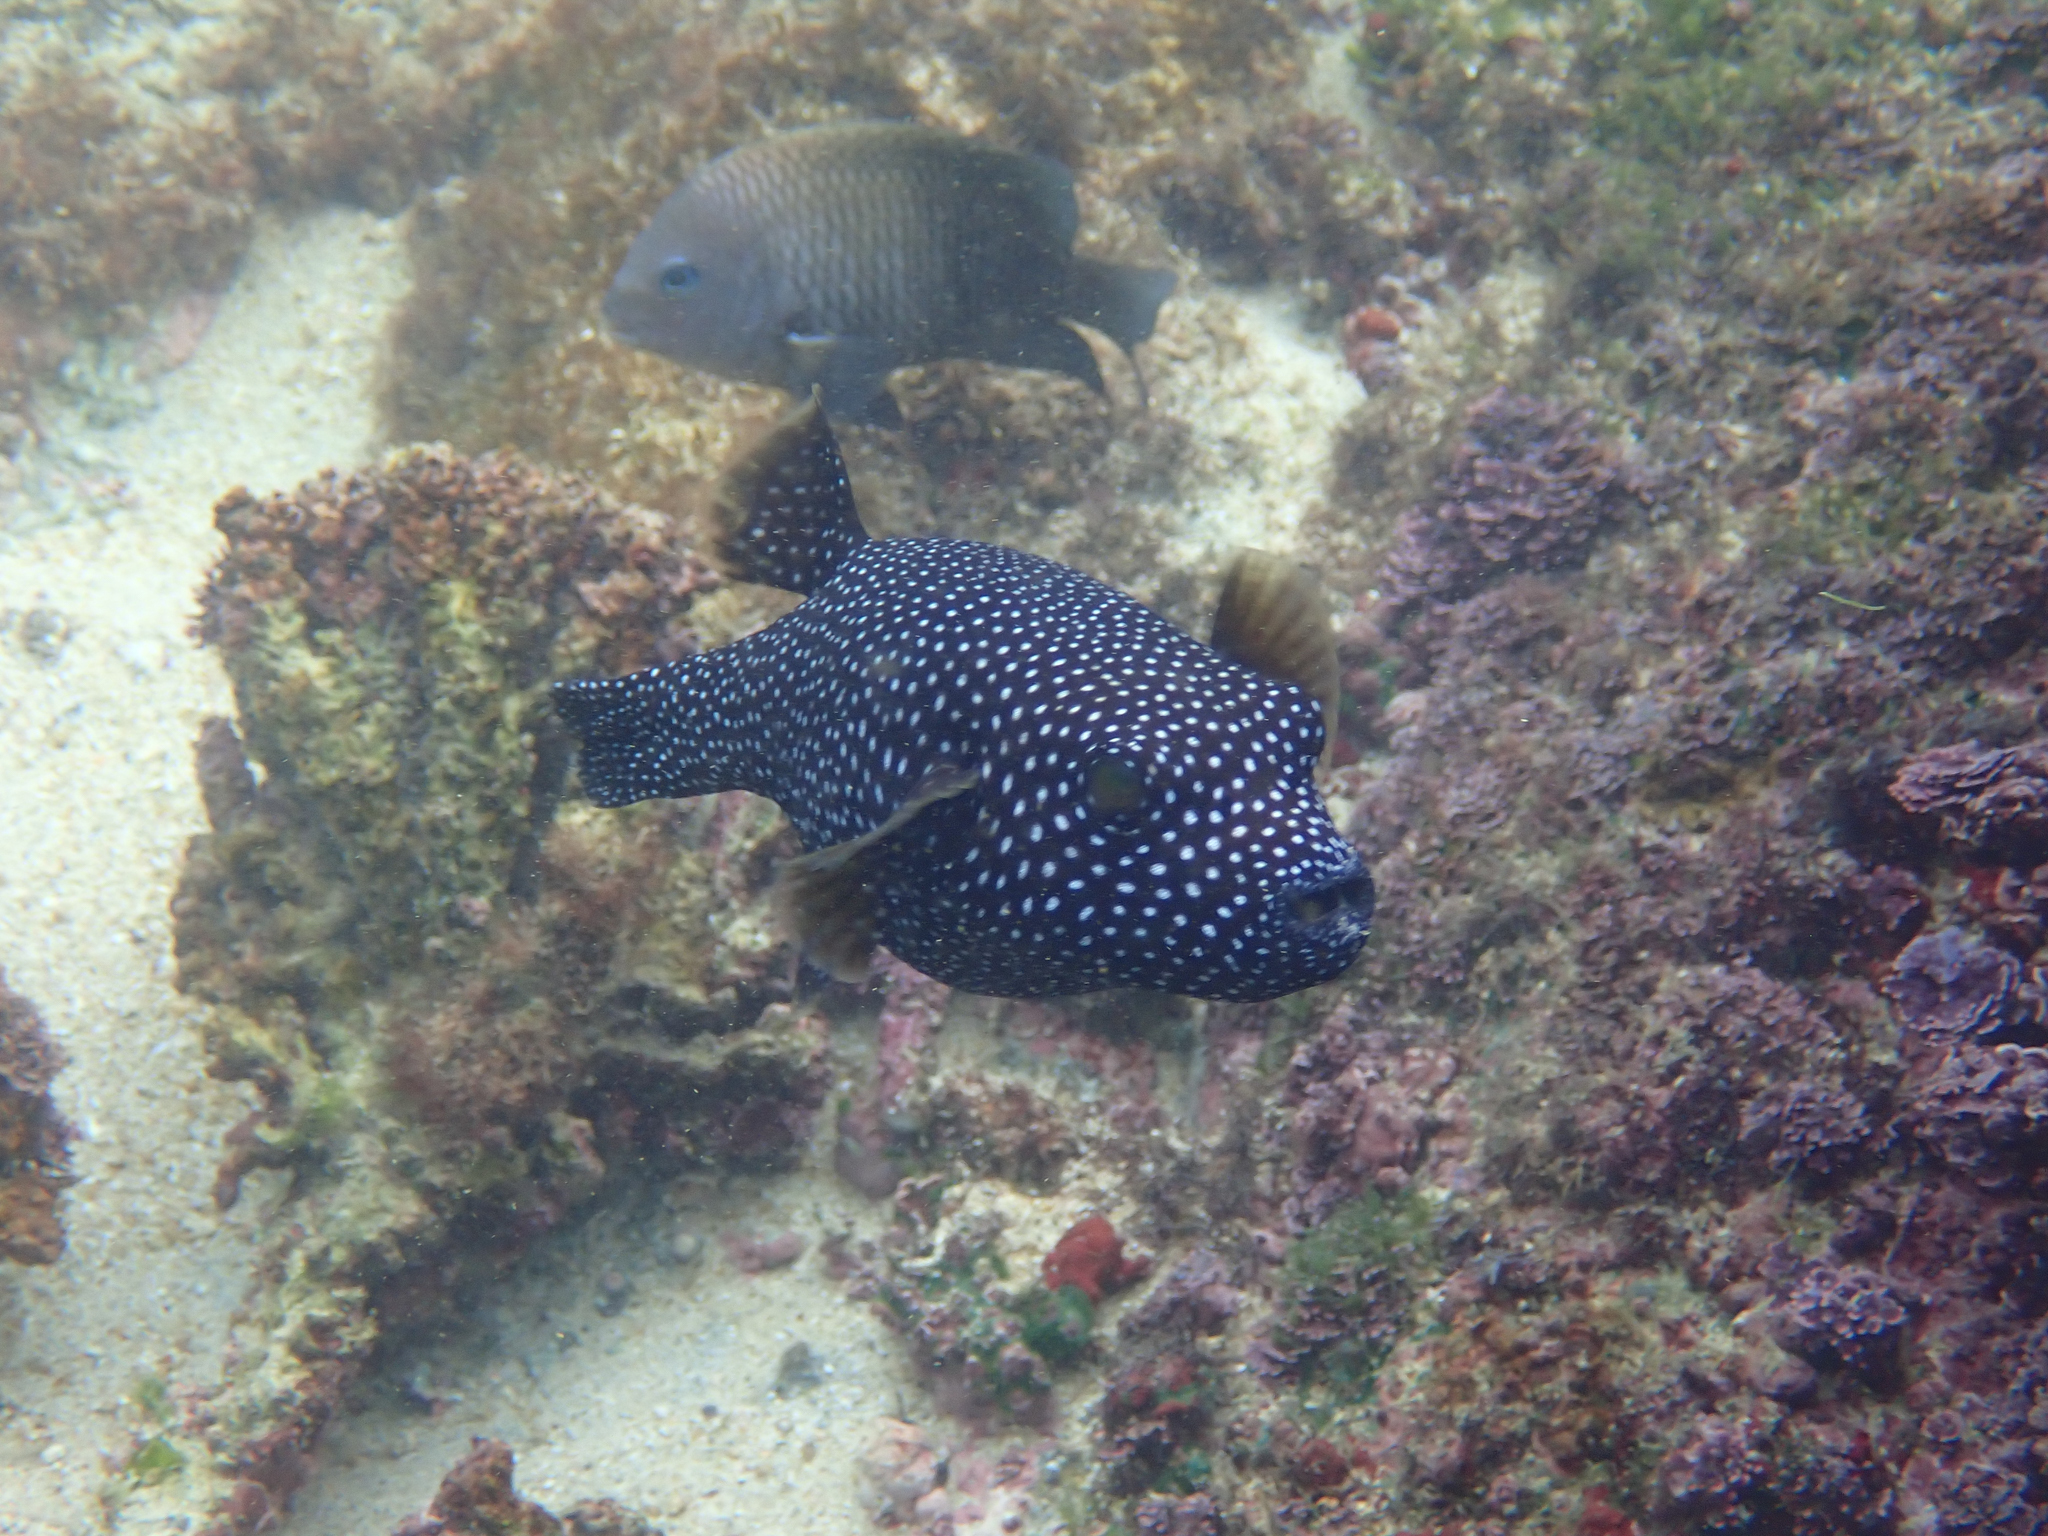
Arothron meleagris (Guineafowl Puffer)